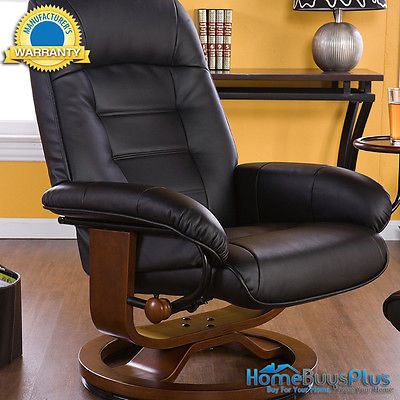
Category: chair